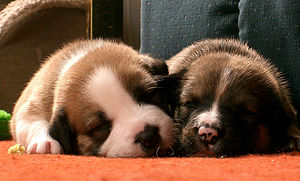
Søvn hos dyr
Sovende hvalpe
Søvn hos dyr kan defineres som en adfærdsmæssig og fysiologisk tilstand hos organismer, som i hovedsagen er kendetegnet ved: